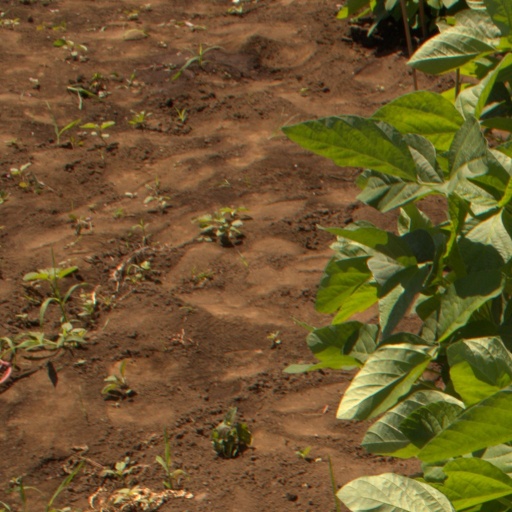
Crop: soybean